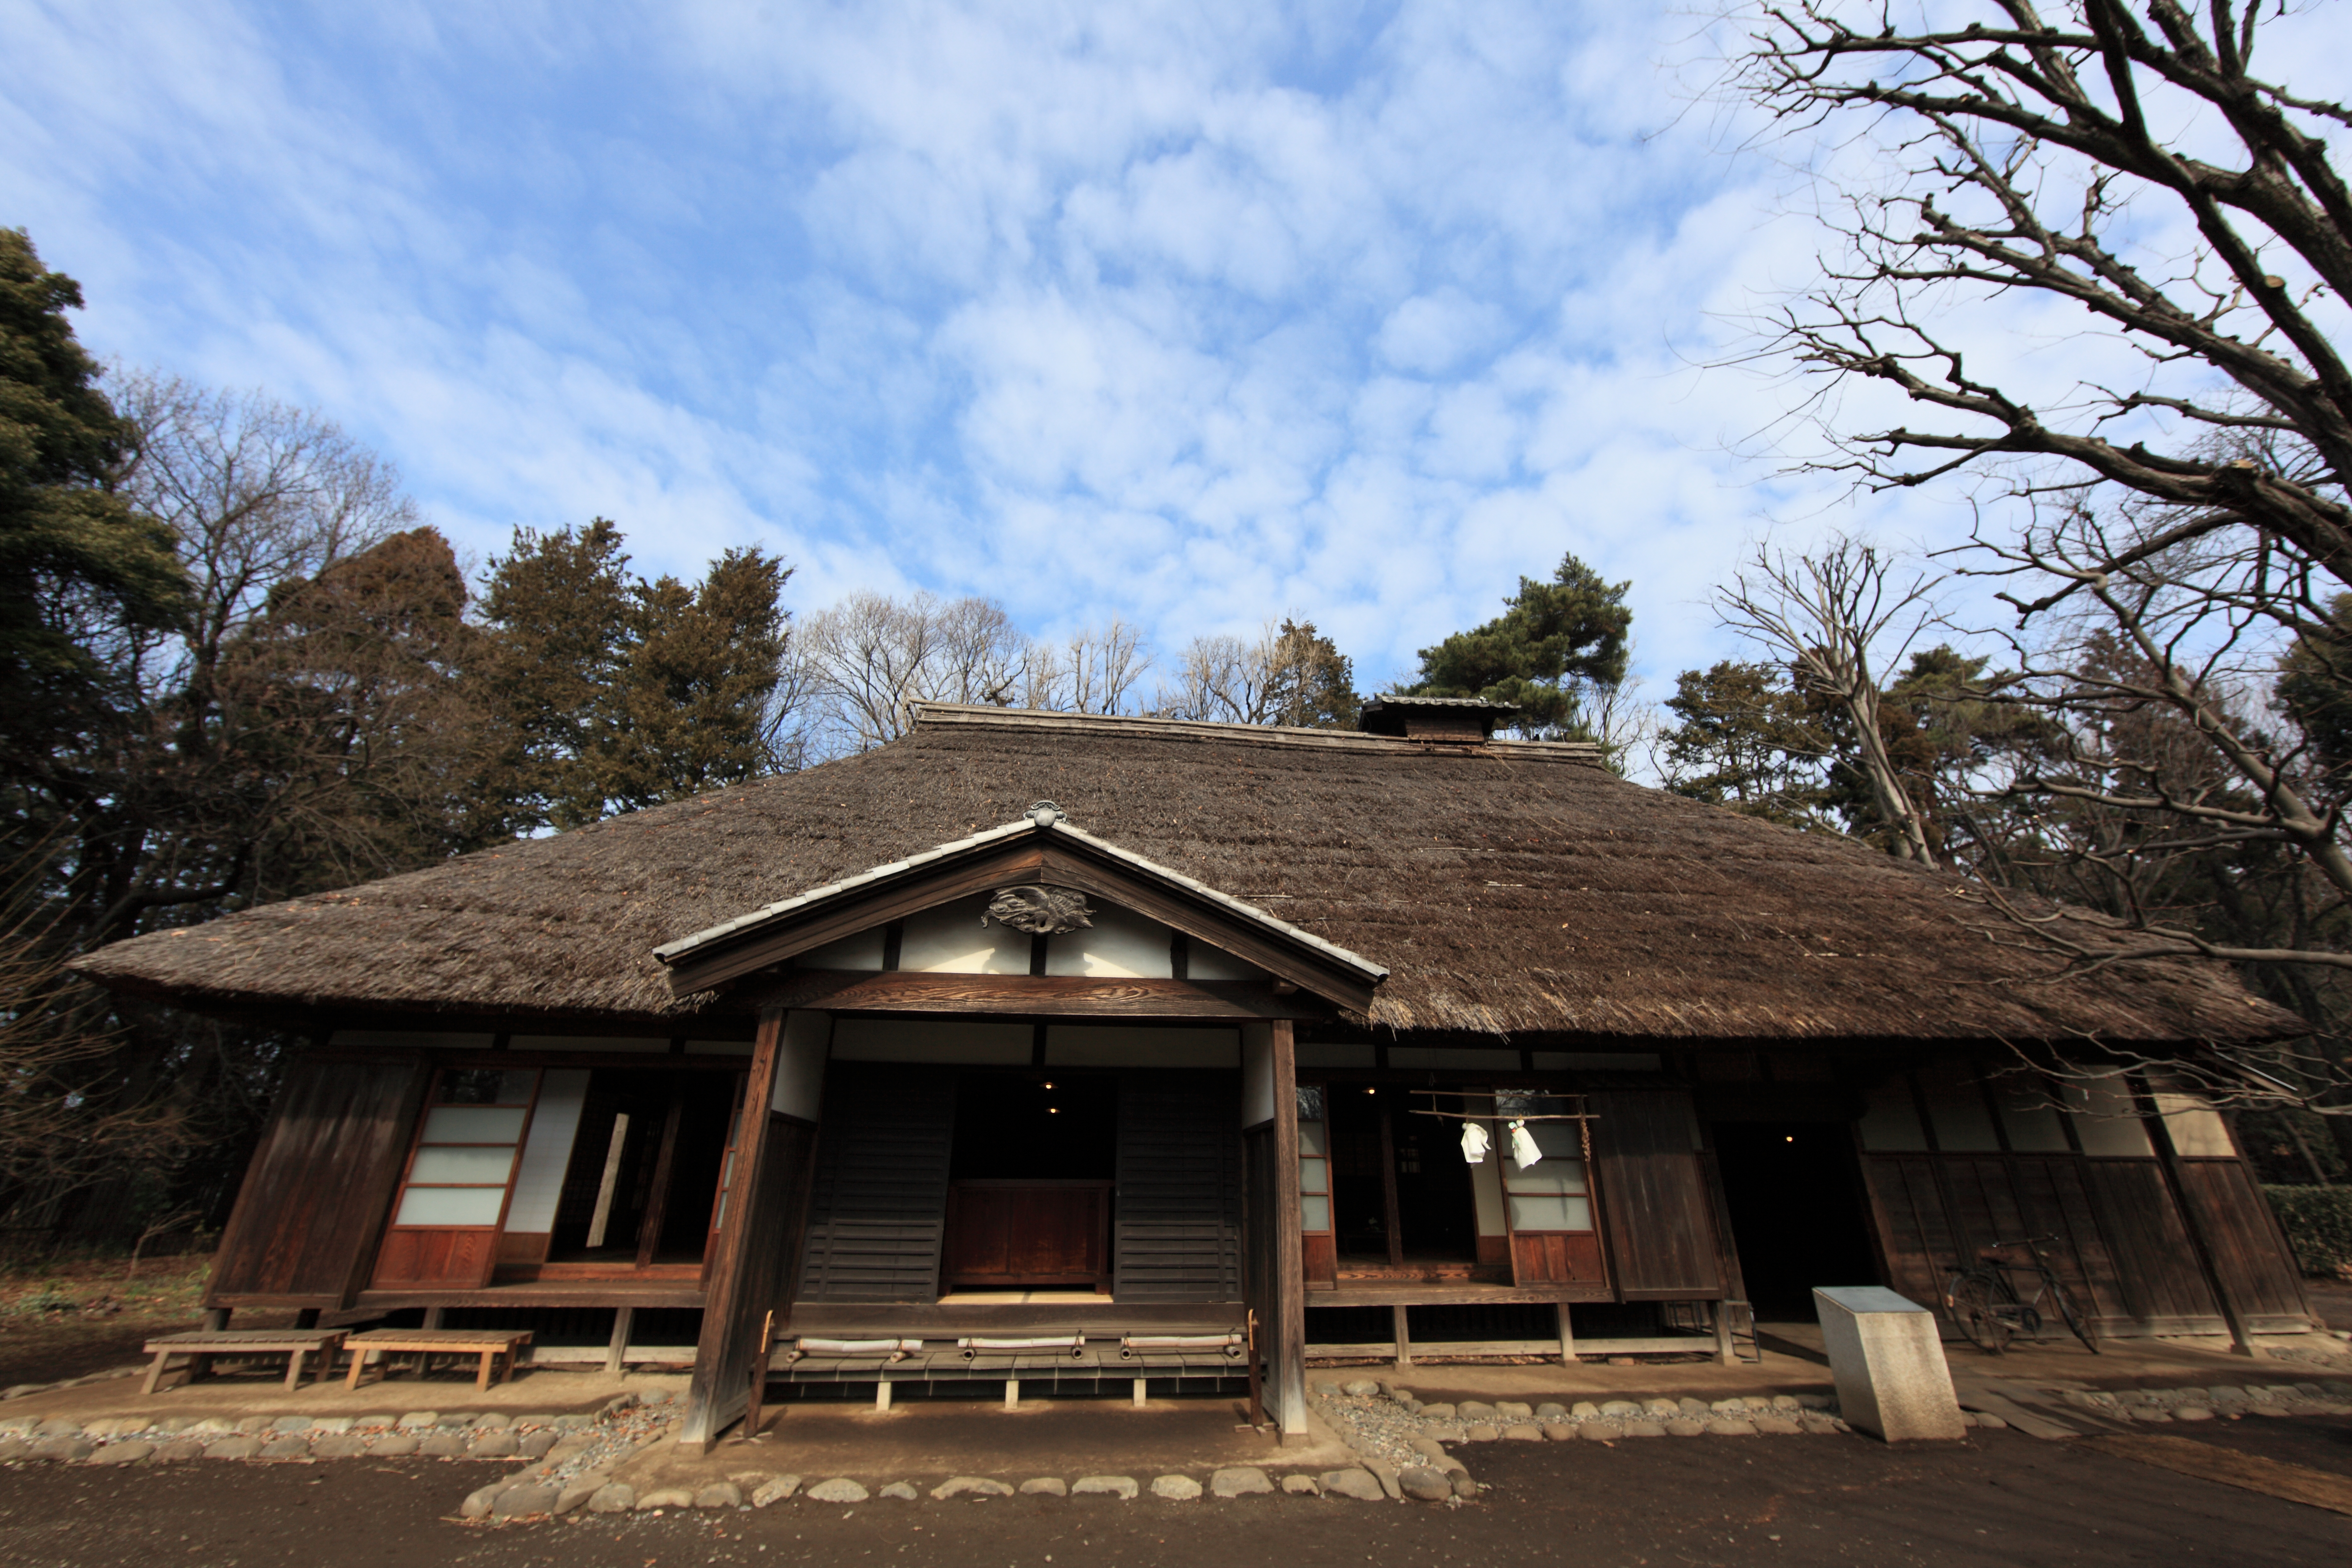
tree, architecture, wood, farm, house, roof, home, hut, village, shack, high, cottage, ancient, residence, exterior, design, japanese, farmhouse, 5d, style, hires, estate, log cabin, markii, traditional, folk, hi, res, resolution, gegyo, rural area, residential area